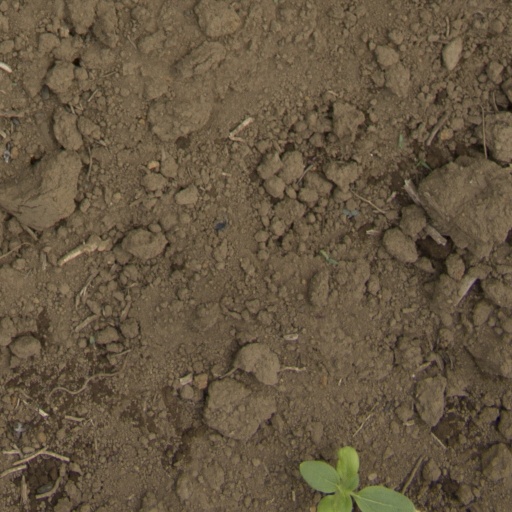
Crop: Jerusalem artichoke